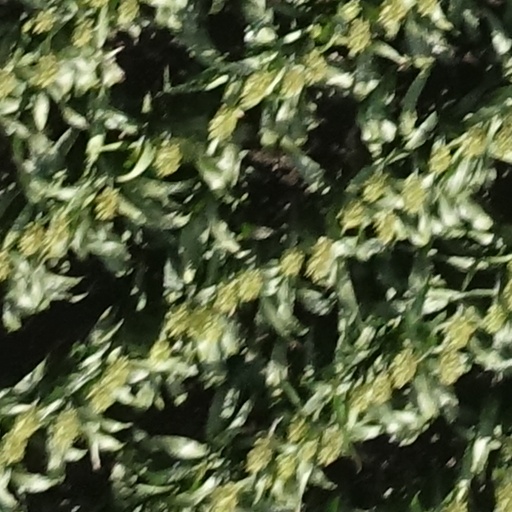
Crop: sorghum